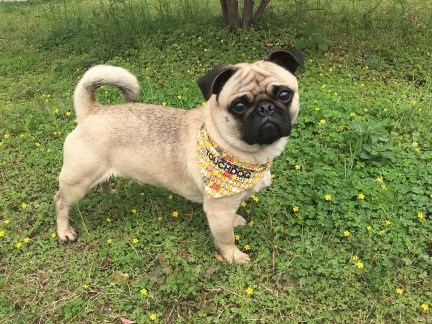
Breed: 798-n000130-pug